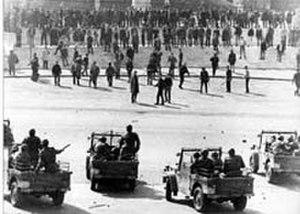
Les militants d'extrême droite et d'extrême gauche contre les forces de l'ordre.